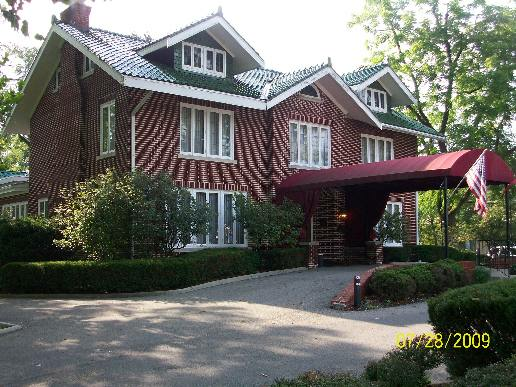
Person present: No